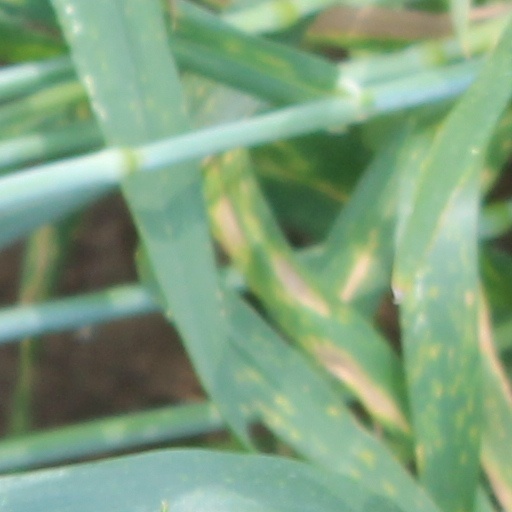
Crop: wheat